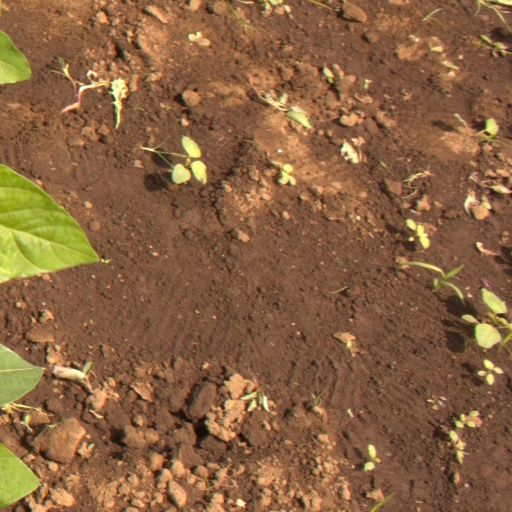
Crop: soybean